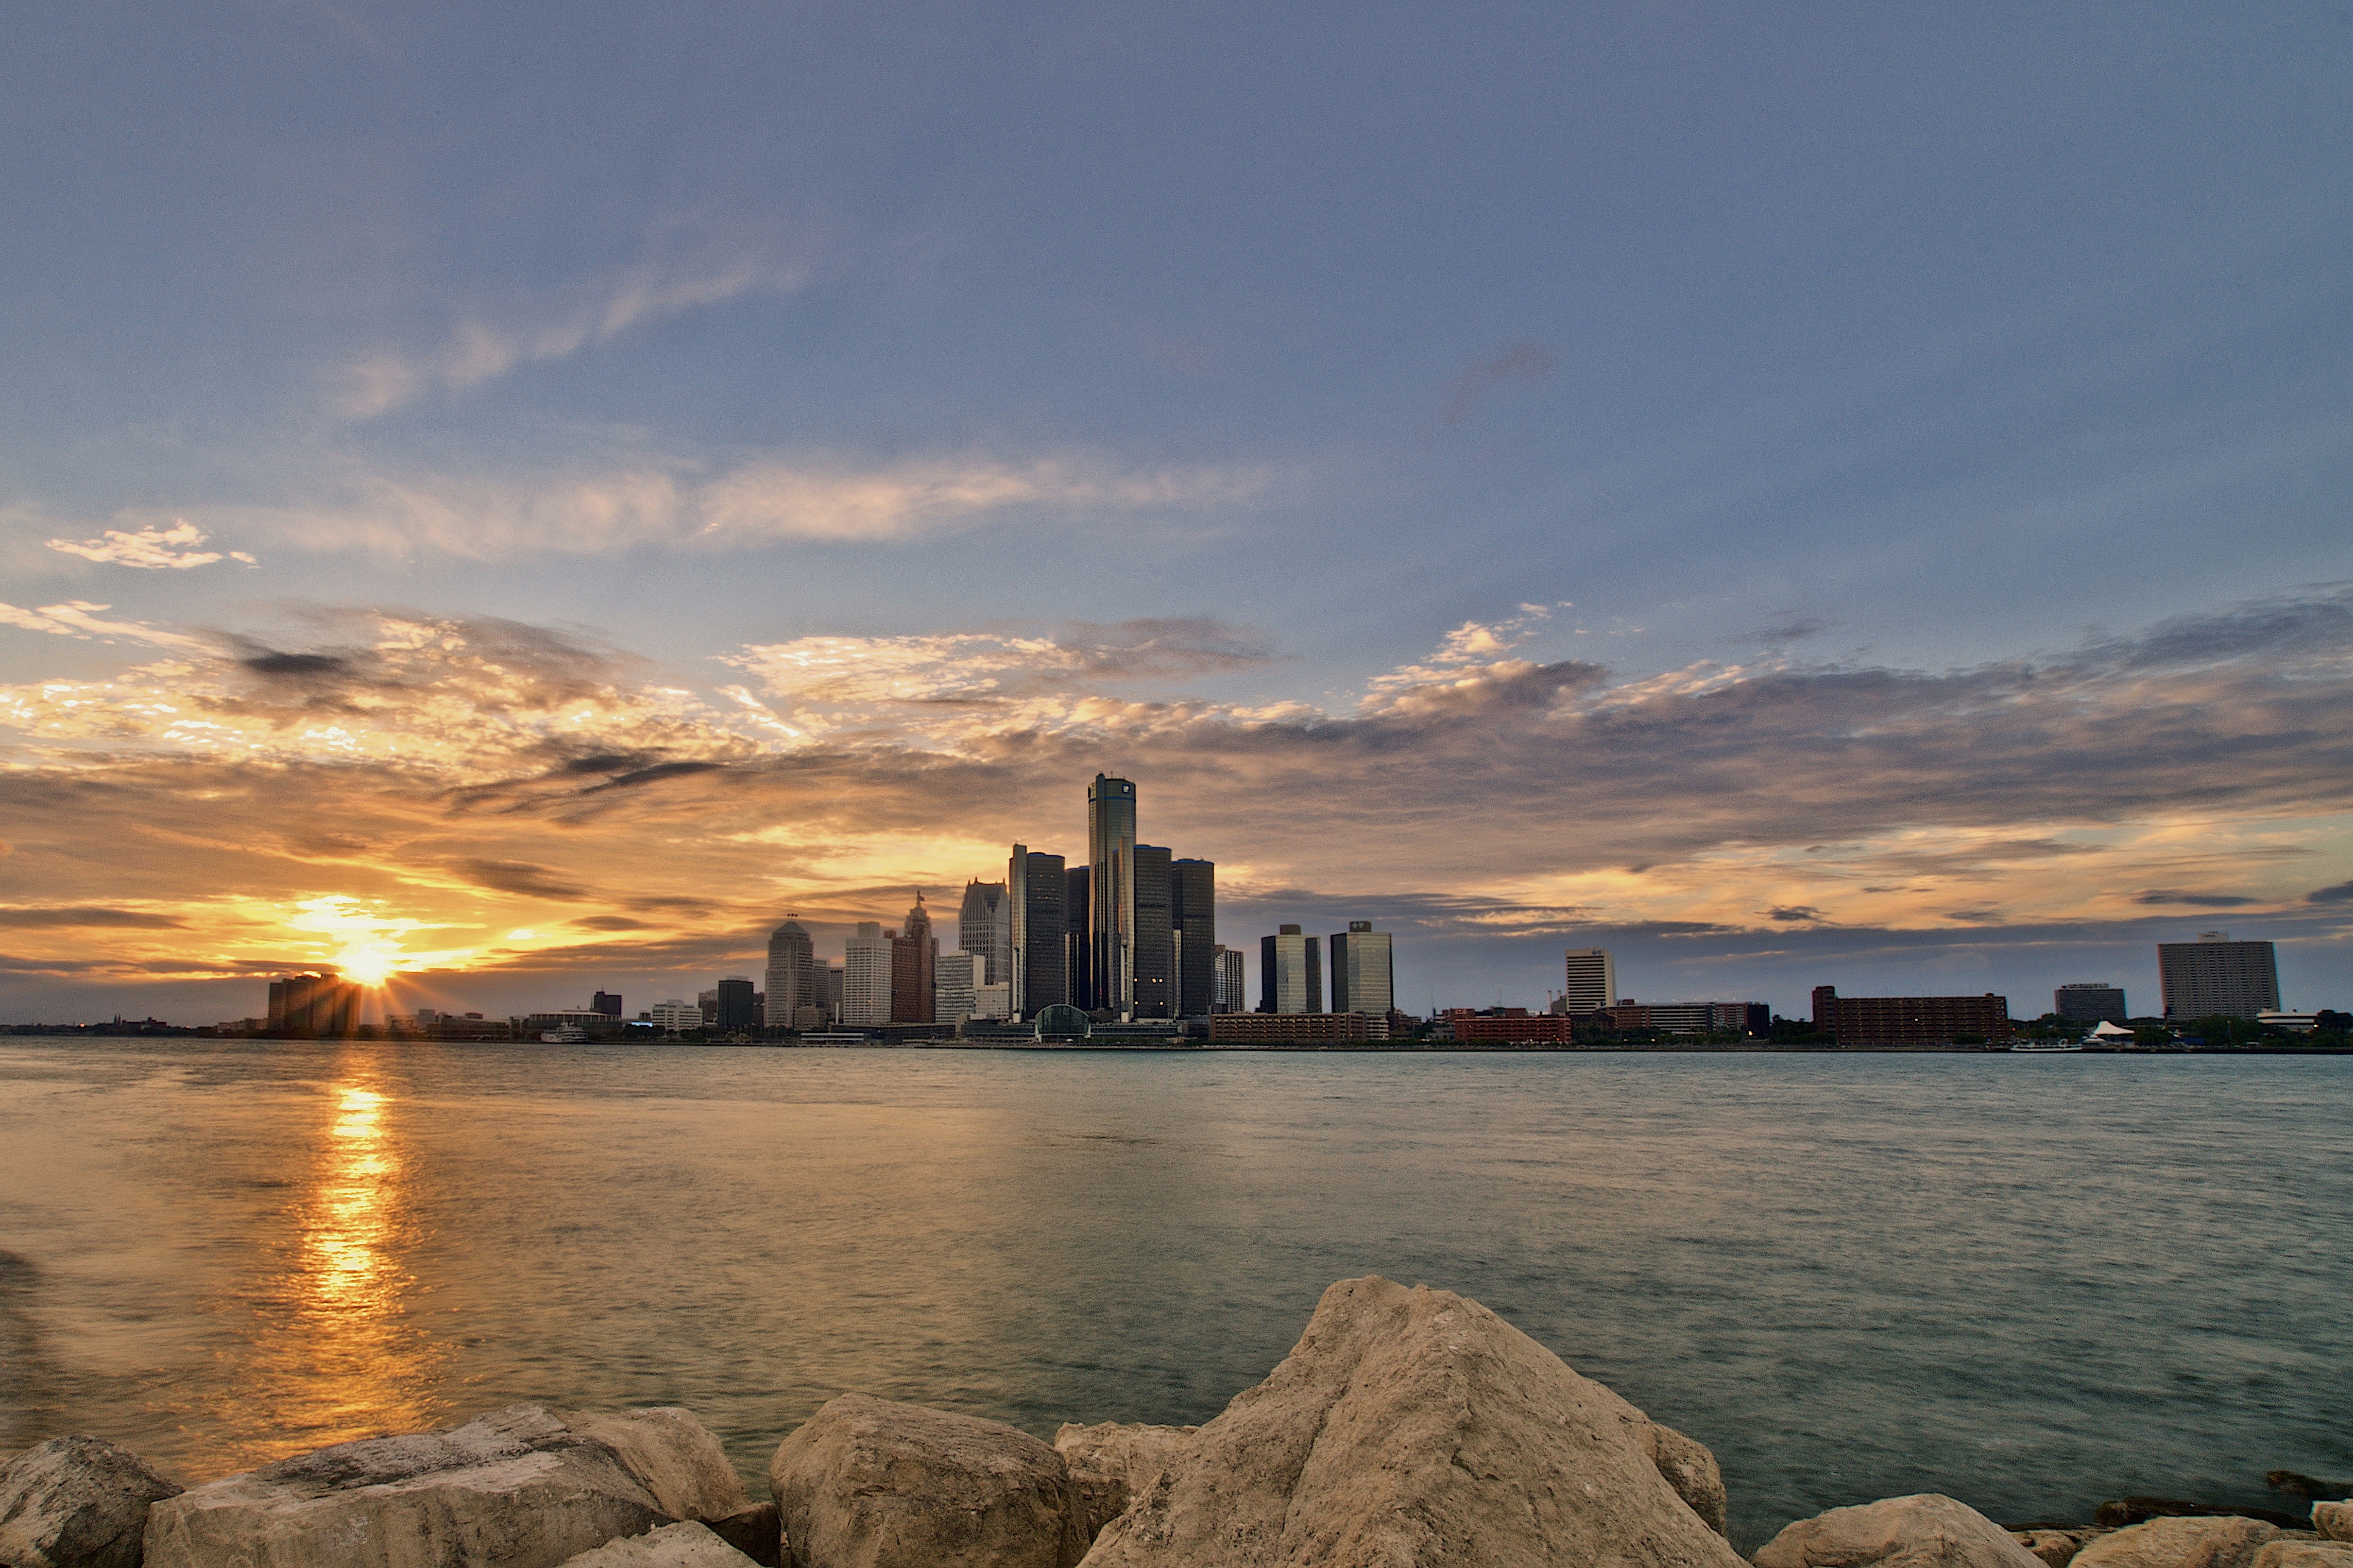
sky, skyline, city, cityscape, horizon, sunset, water, daytime, sea, evening, cloud, dusk, afterglow, human settlement, morning, skyscraper, metropolitan area, urban area, sunrise, shore, metropolis, downtown, reflection, river, coast, ocean, calm, bay, dawn, landscape, tower block, beach, world, tourism, building